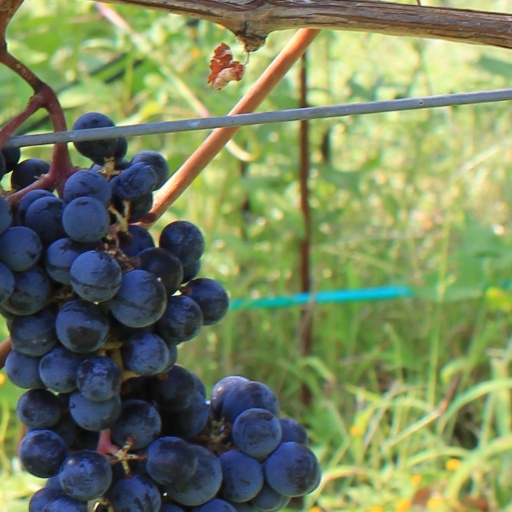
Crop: grape